Mountain View, California

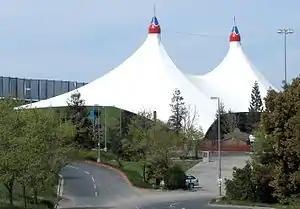
Shoreline Amphitheatre

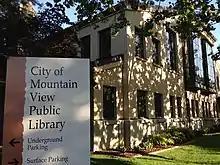
Library

The Computer History Museum has a collection of computing artifacts.